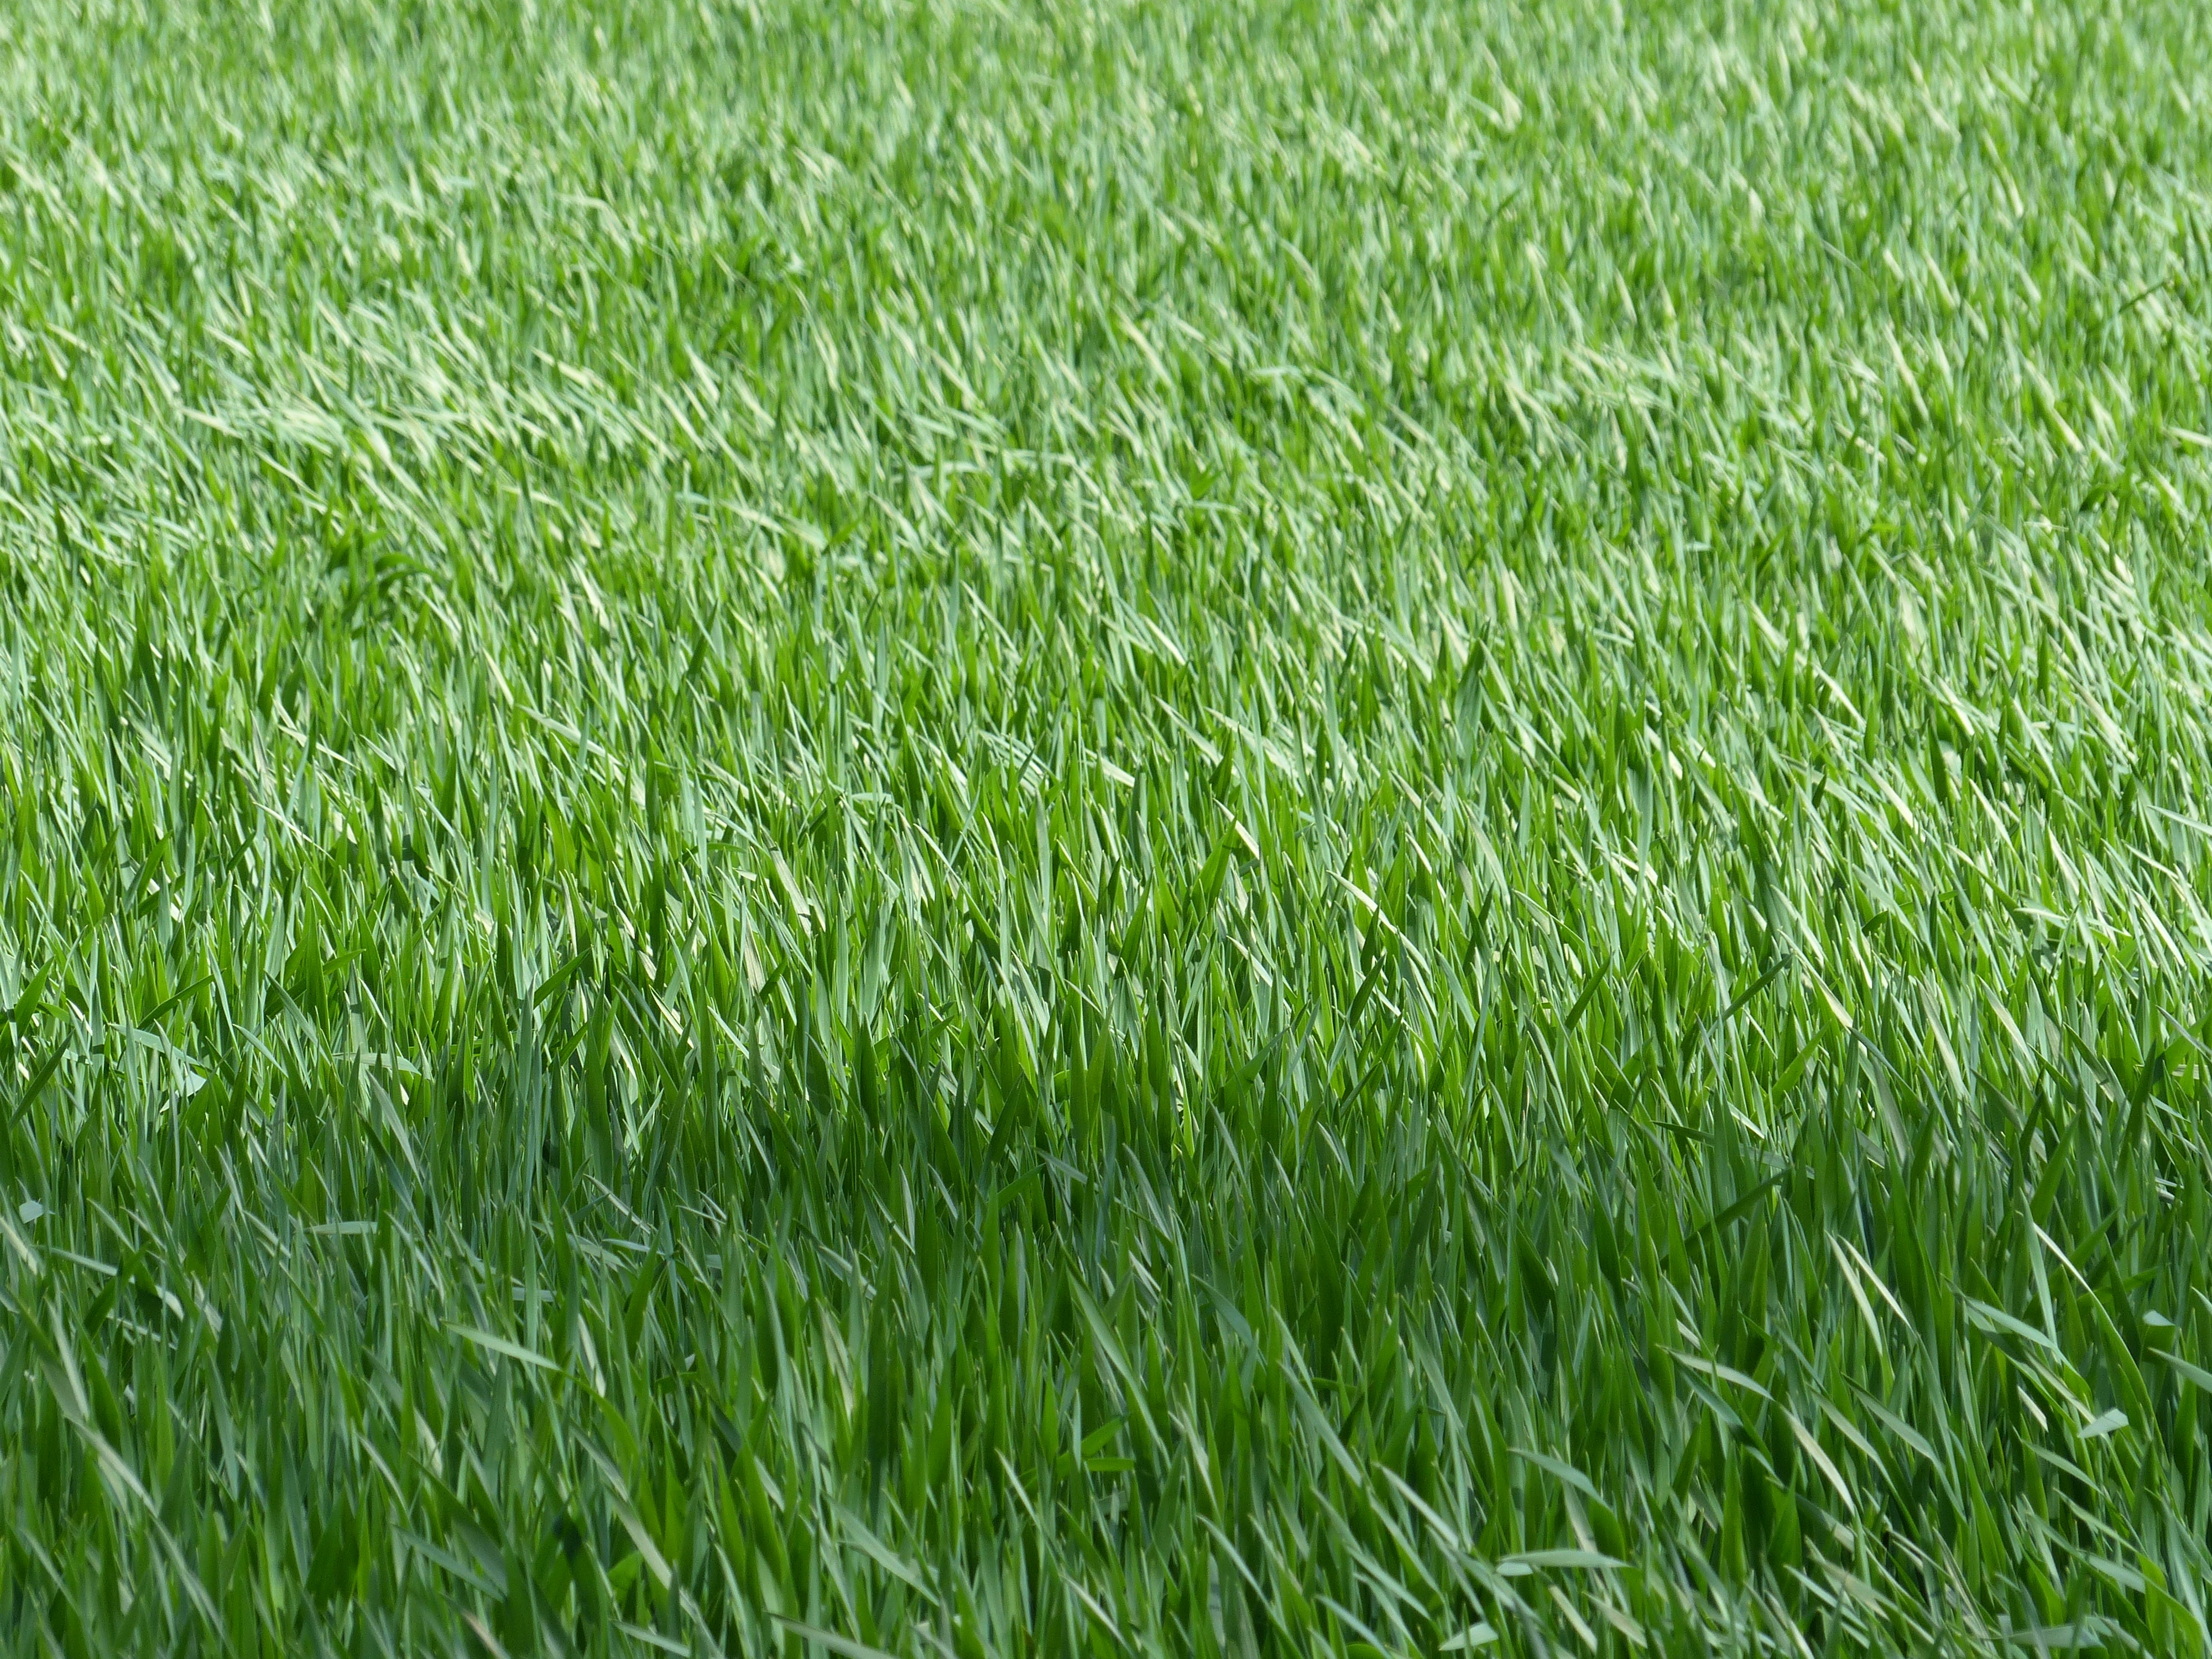
nature, grass, plant, field, lawn, meadow, green, crop, pasture, soil, agriculture, wheat field, grassland, cereals, halme, paddy field, flooring, artificial turf, grass family